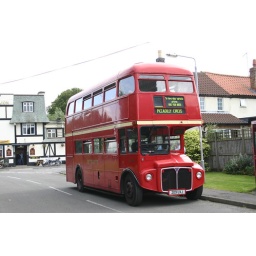
Seen here outside the red lion pub in costock on a special road run for the nottingham heritage centre ruddington.